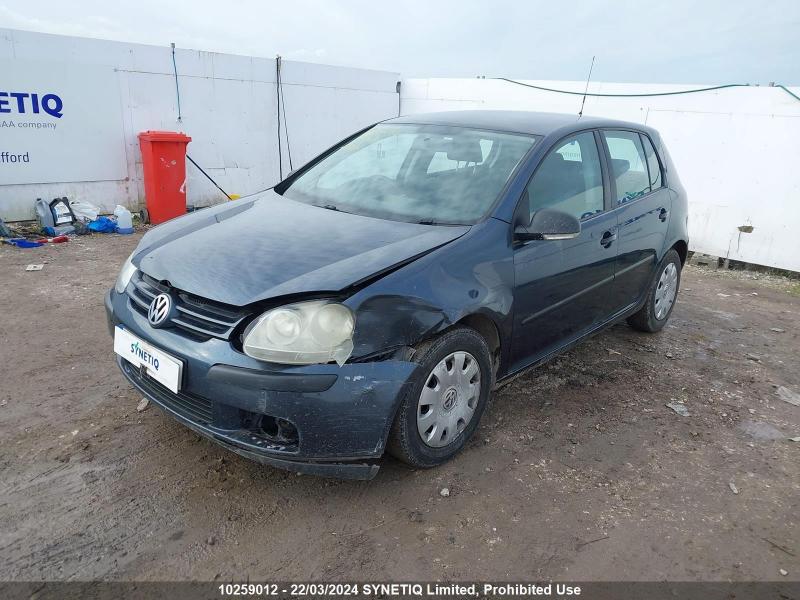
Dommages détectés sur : pare-choc avant, capot, aile avant gauche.
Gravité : mineur